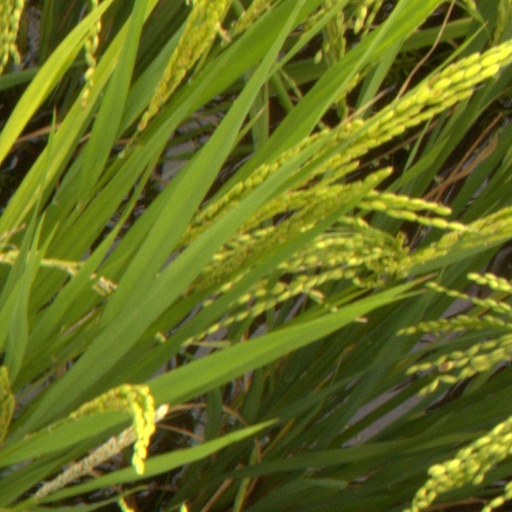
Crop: rice